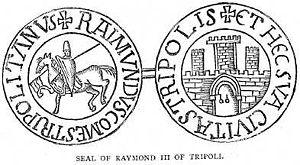
Raymond III de Tripoli est un comte de Tripoli de 1152 à 1187, un prince de Galilée de 1174 à 1187 et fils de Raymond II, comte de Tripoli, et d'Hodierne de Jérusalem.